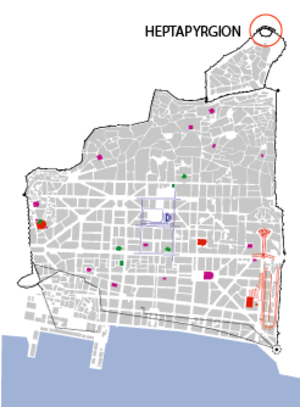
L'Heptapyrgion, aussi connu sous le nom turc de Yedi Kule, est une forteresse byzantine et ottomane située à l'extrémité nord-est de l'acropole de Thessalonique. Bien que pourvu de dix tours et non de sept, il est ainsi nommé probablement en référence à la forteresse similaire, et légèrement postérieure, située à l'extrémité sud du rempart terrestre de Constantinople.